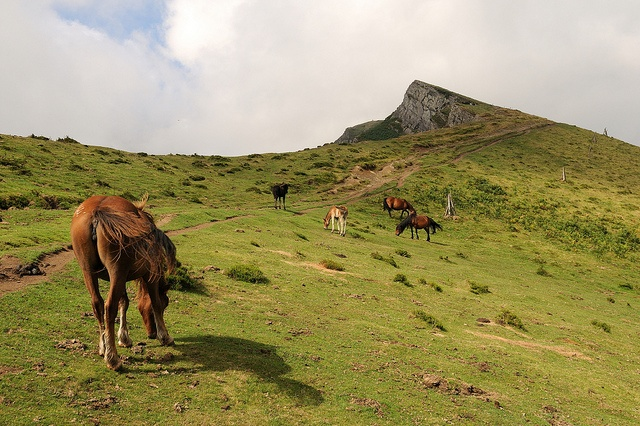
Several horses graze on grass on a hill.
five horses grazing on a grassy mountain side
A lush green hillside with lots of horses on top of it.
These horses are roaming freely out in the country.
Several horses sitting on the side of a hill grazing.